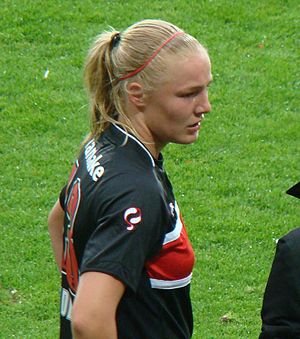
Stefanie van der Gragt
Stefanie van der Gragt er en hollandsk fodboldspiller, der spiller som forsvarer for AFC Ajax i Æresdivisionen og Holland. Hun spillede senest for spanske FC Barcelona. Forinden havde hun fra 2016 til 2017 spillet hun for FC Bayern München, i 2017-18 for AFC Ajax. Hun har vundet sølv ved VM i fodbold for kvinder 2015 og guld ved EM i fodbold for kvinder 2017.